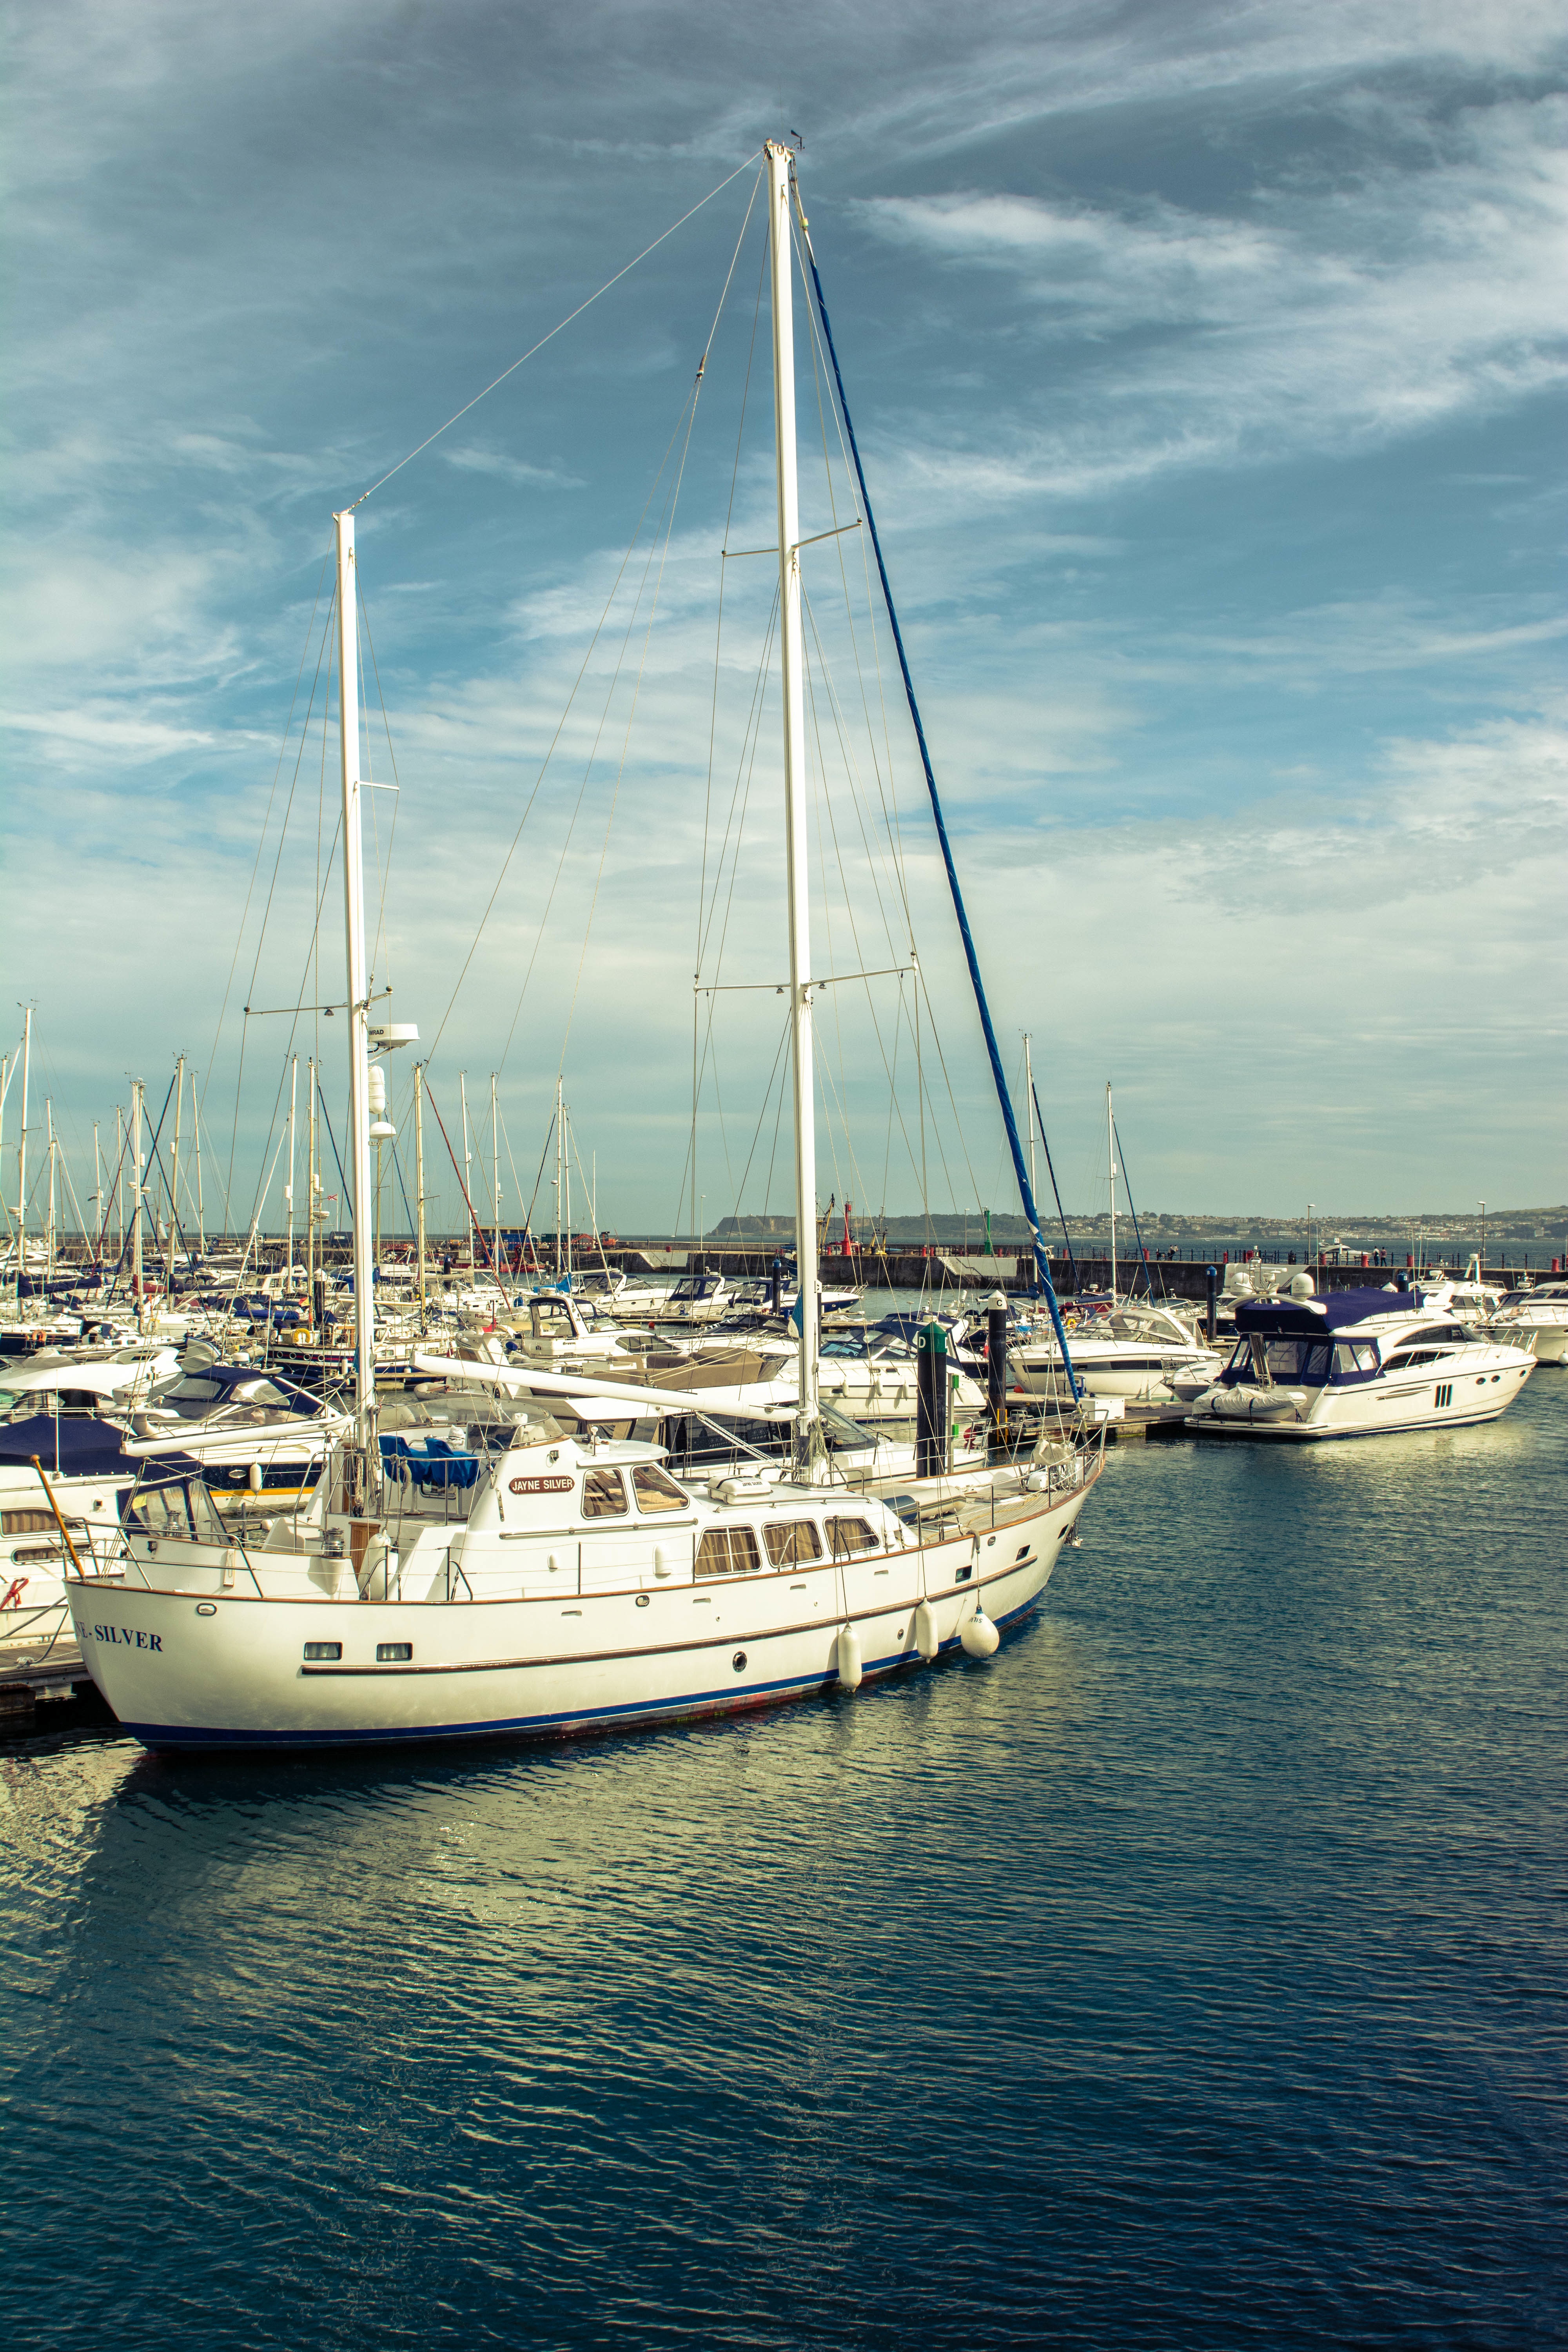
sea, coast, water, ocean, dock, boat, vehicle, mast, sailing, yacht, bay, harbor, harbour, marina, seashore, sailboat, blue sky, sunny, clouds, luxury, boats, sail, watercraft, schooner, yachts, sailing ship, sailing boats, sailing ships